Interstate 180 (Nebraska)

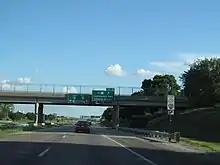
Looking southbound on I-180 at its interchange with Cornhusker Highway

I-180 begins at R Street in downtown Lincoln as a continuation of North 9th Street and North 10th Street, a pair of one-way streets which carry the southbound and northbound lanes of US 34, respectively. The four-lane freeway carries I-180 and US 34 northwest over a three-track railroad, skirting the western side of the University of Nebraska campus and passing near Memorial Stadium (home to the Nebraska Cornhuskers football team) and Pinnacle Bank Arena. It continues north between Haymarket Park to the west and residential areas to the east, crossing over Salt Creek and under US 6 near Oak Lake. After crossing Oak Creek, I-180 reaches an interchange with Cornhusker Highway that provides access to US 6 and the Belmont neighborhood.